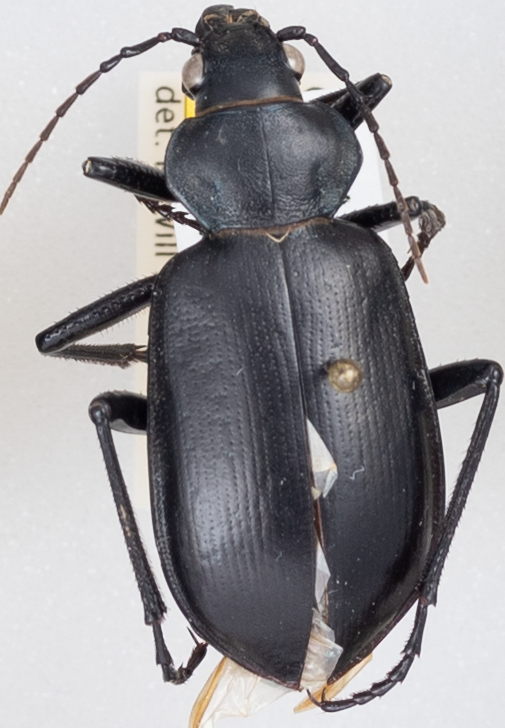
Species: Calosoma peregrinator
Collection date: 2021-07-27
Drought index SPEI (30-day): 2.09
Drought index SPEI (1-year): -1.604
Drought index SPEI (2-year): -0.992